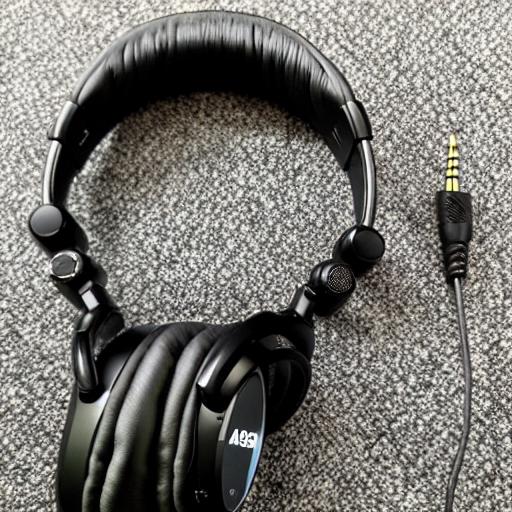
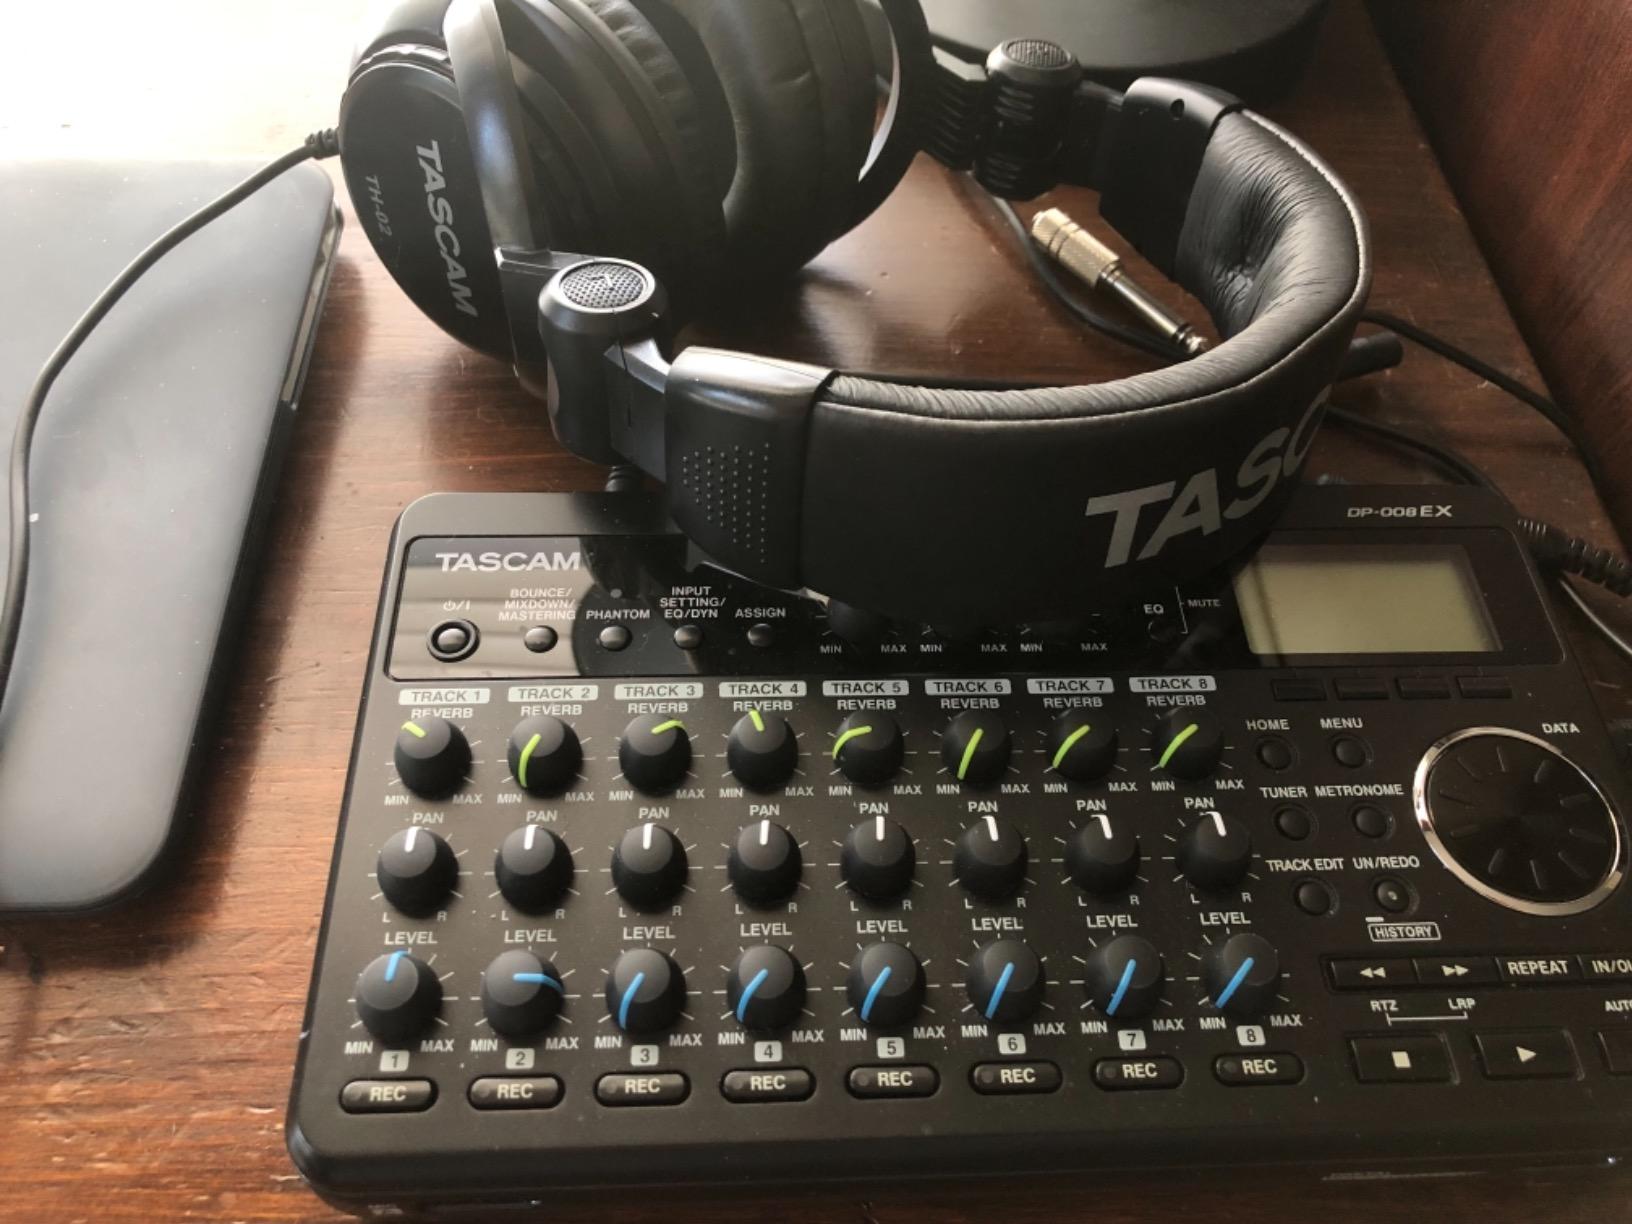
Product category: headphones
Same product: no